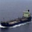
Label: ship